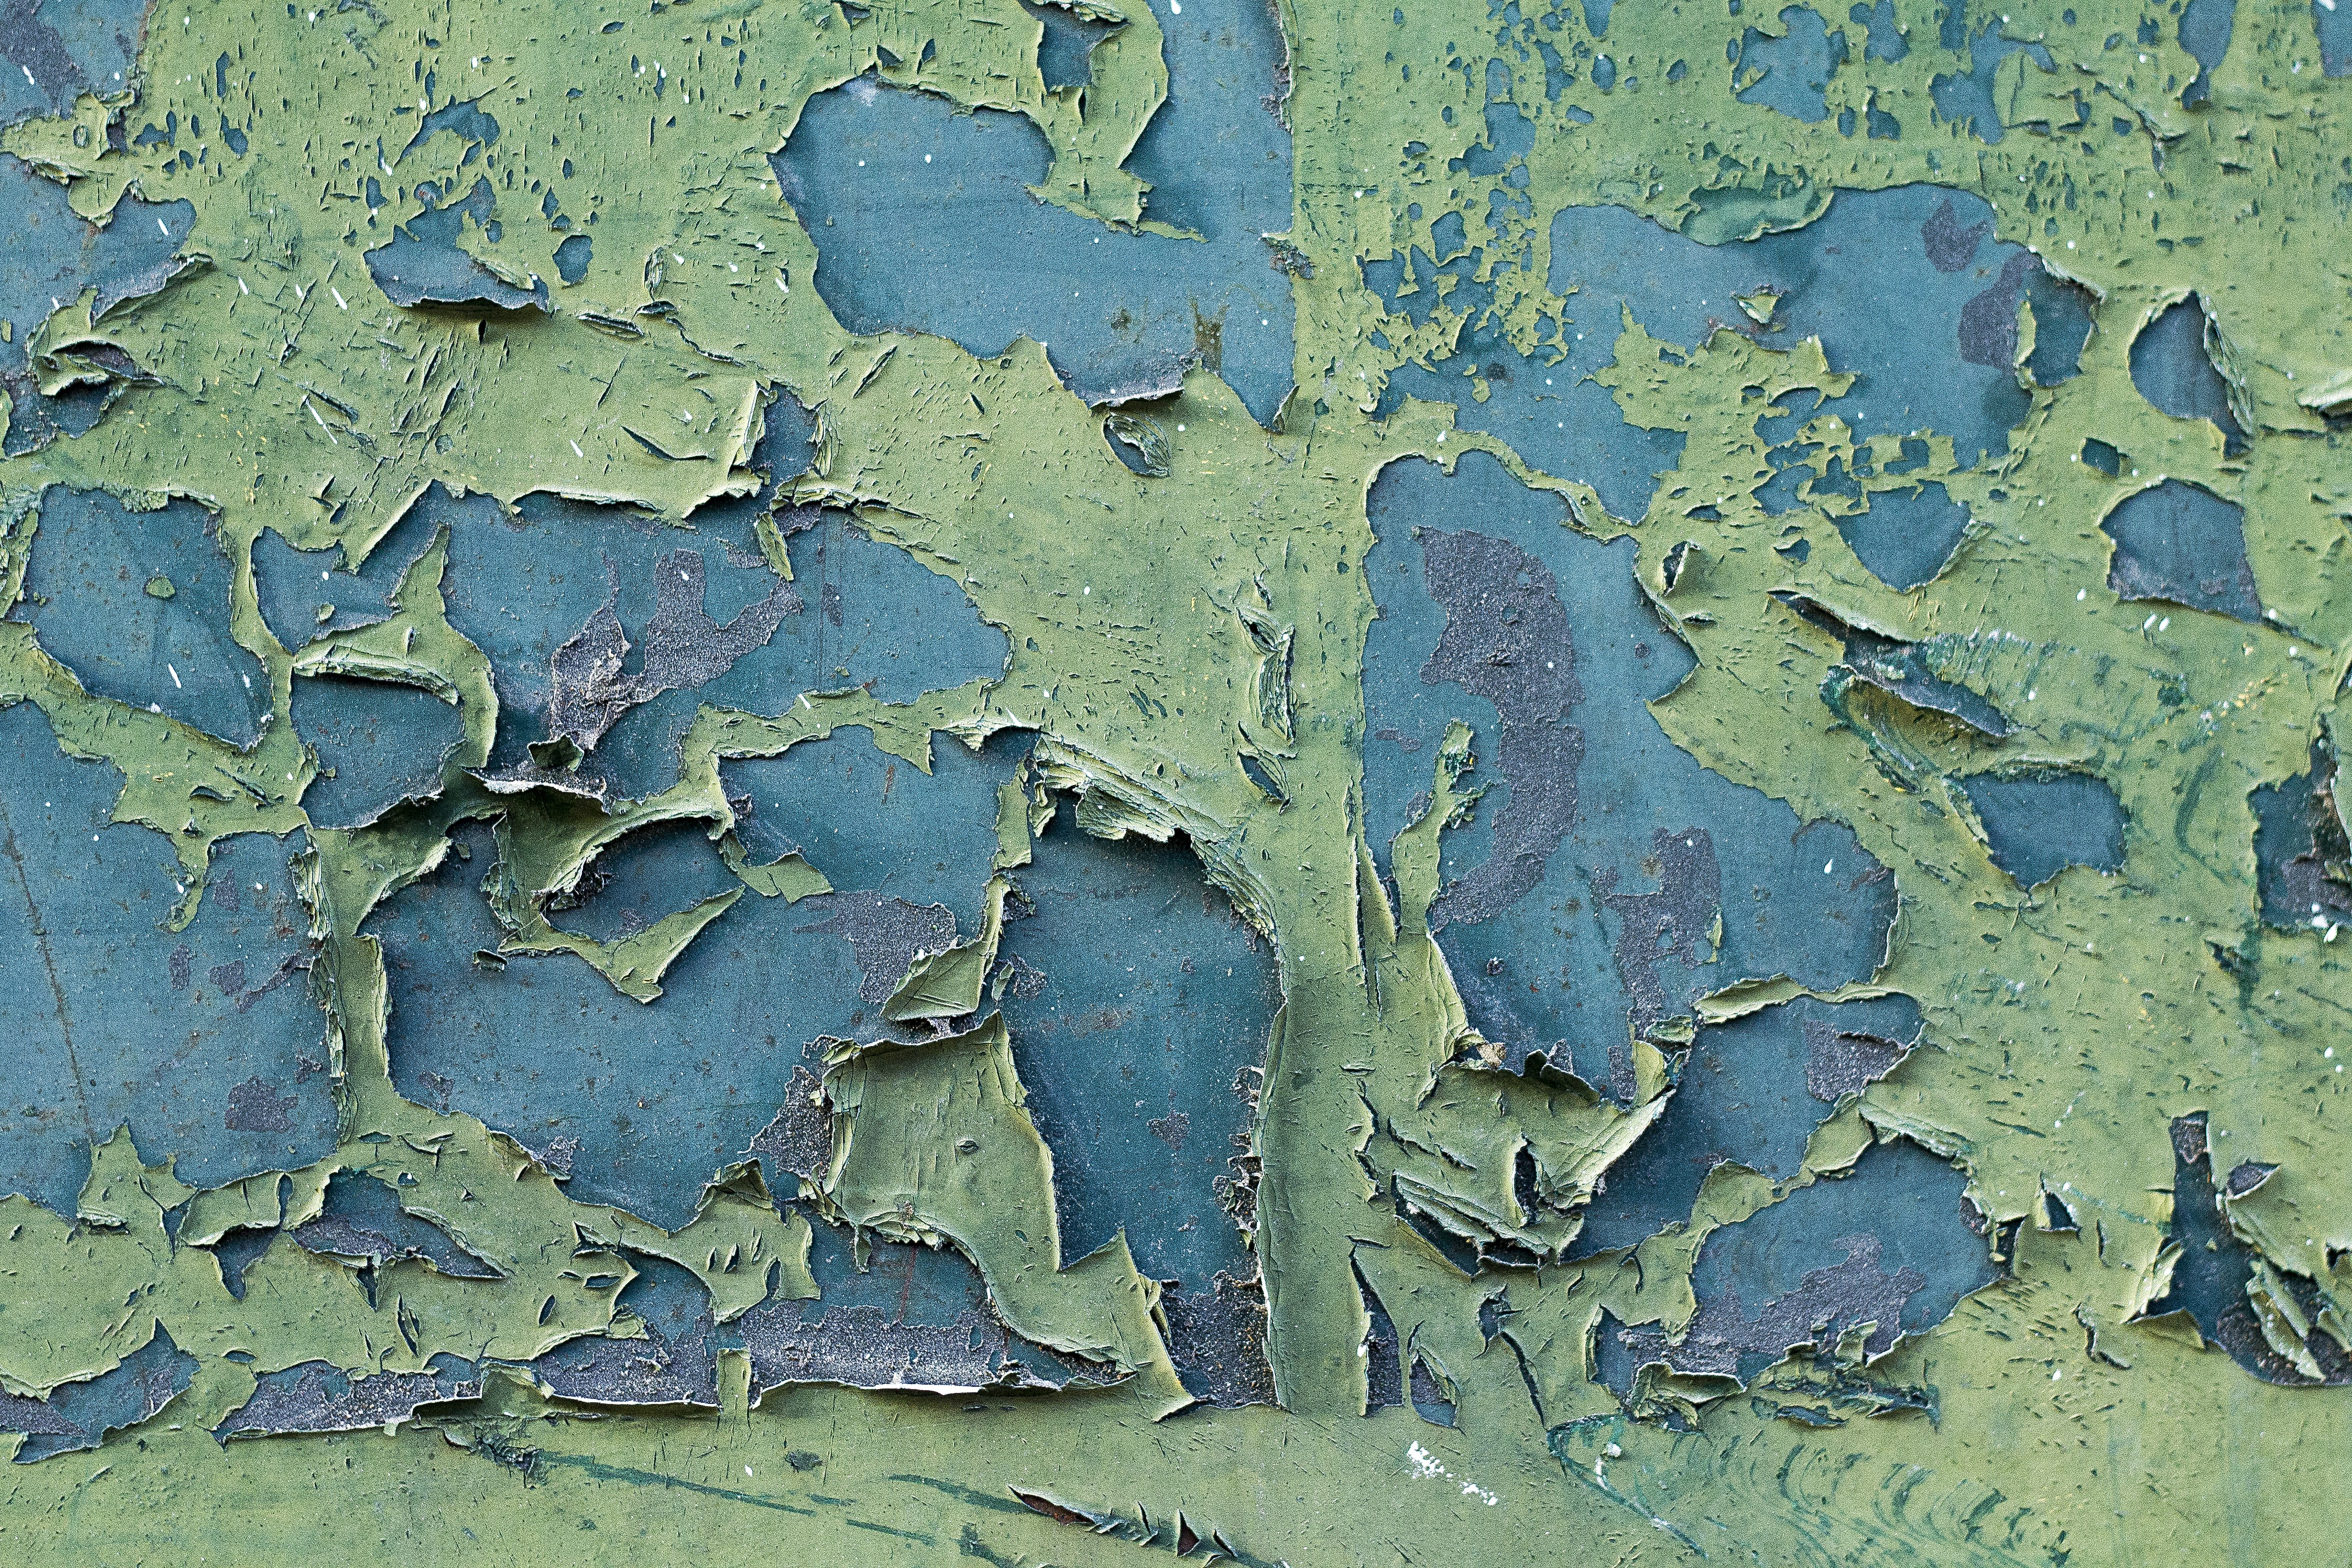
tree, rock, texture, leaf, wall, paint, blue, material, peeling paint, background, geology, aerial photography, wall texture, woody plant